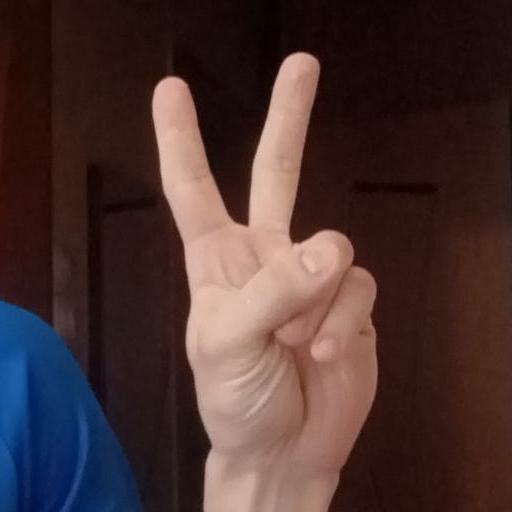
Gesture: peace